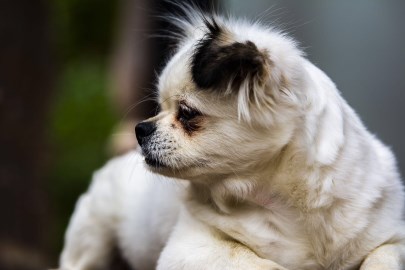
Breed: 480-n000125-Pekinese